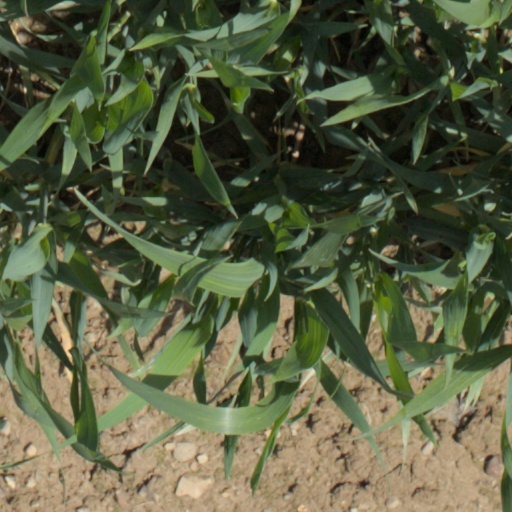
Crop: wheat